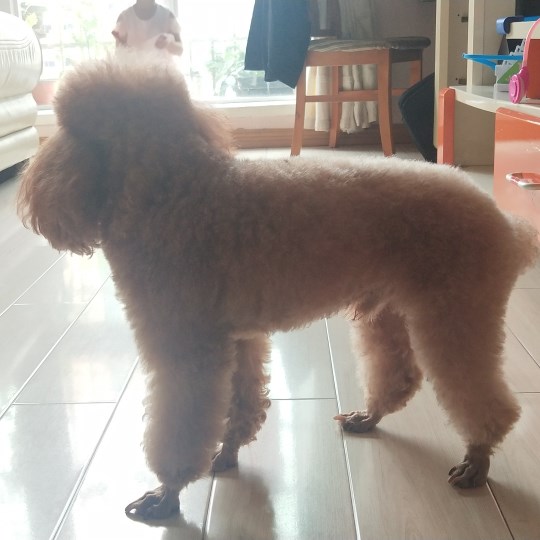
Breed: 7449-n000128-teddy